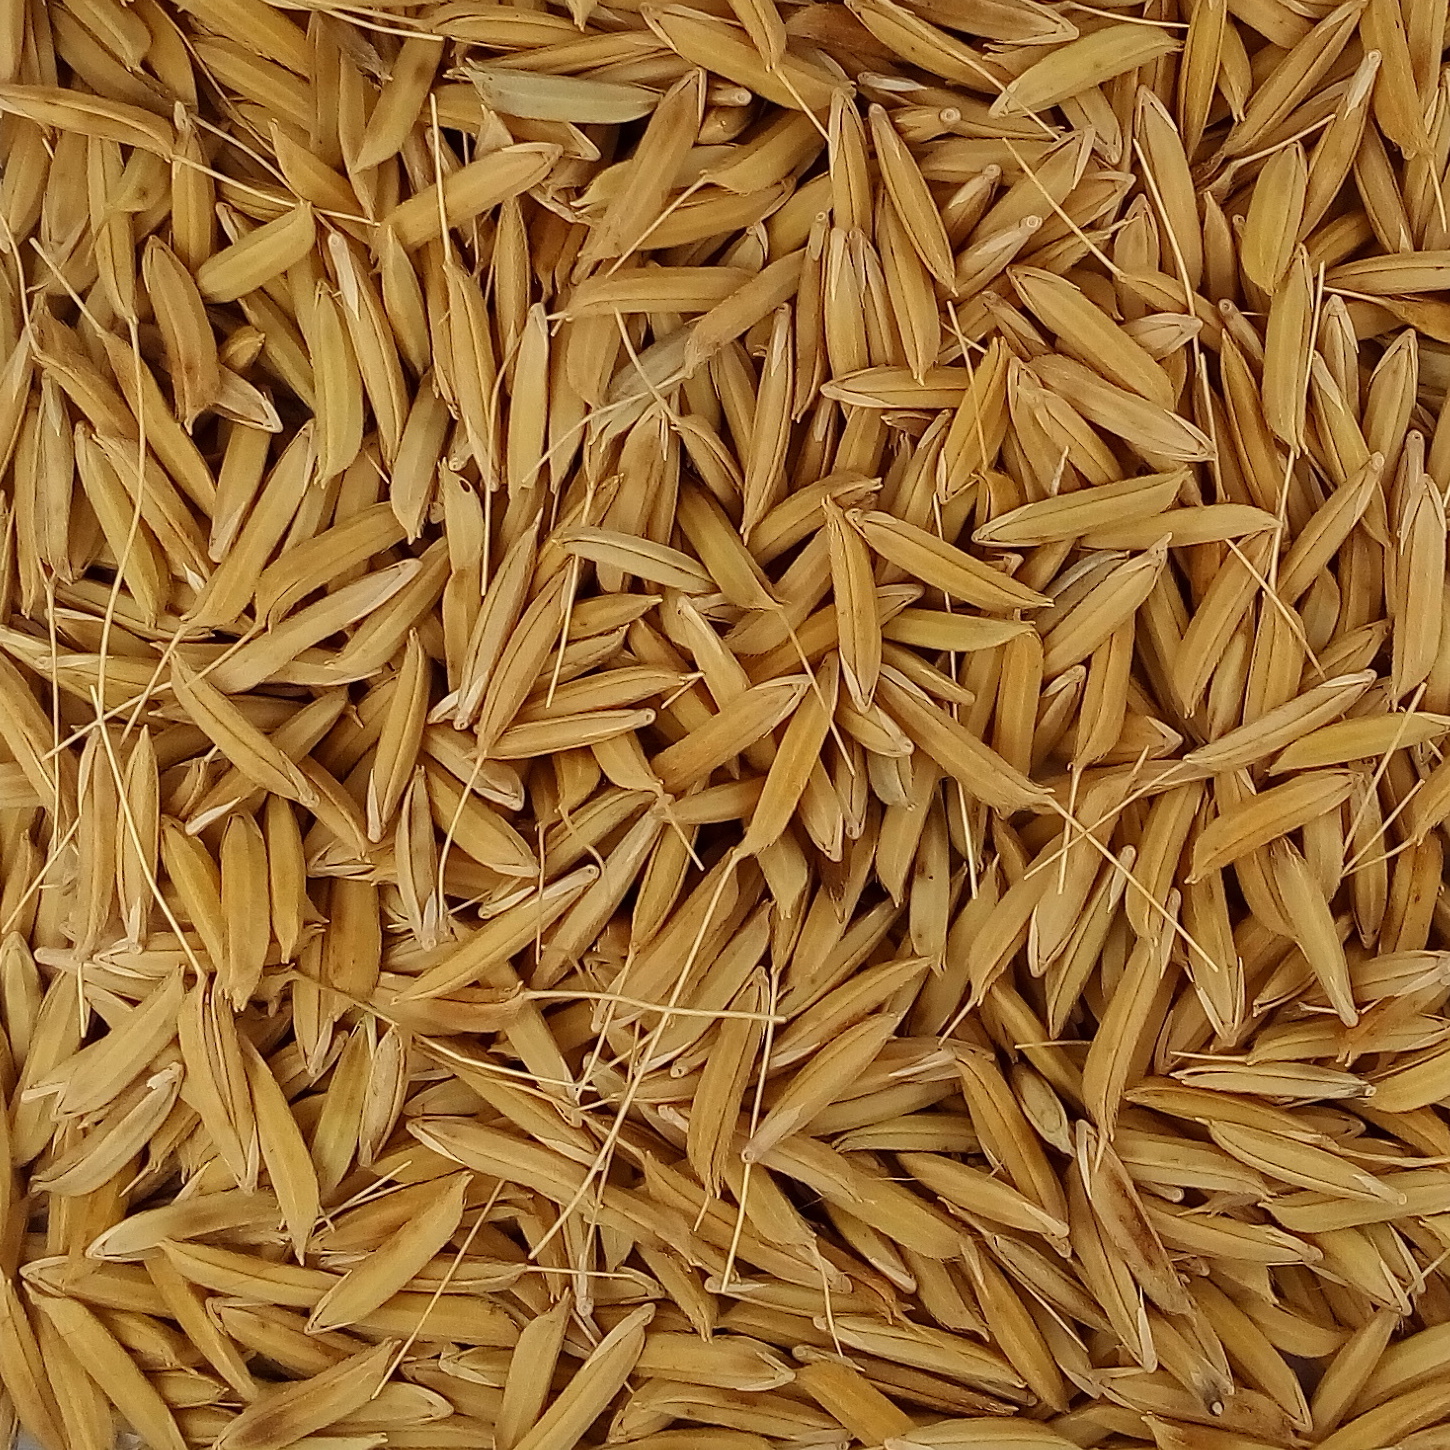
Rice seed variety: 1728